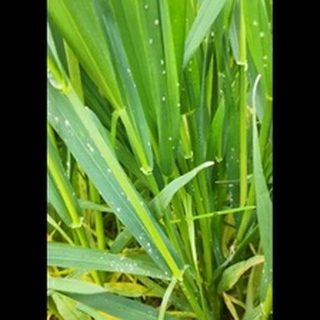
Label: wheat_mildew